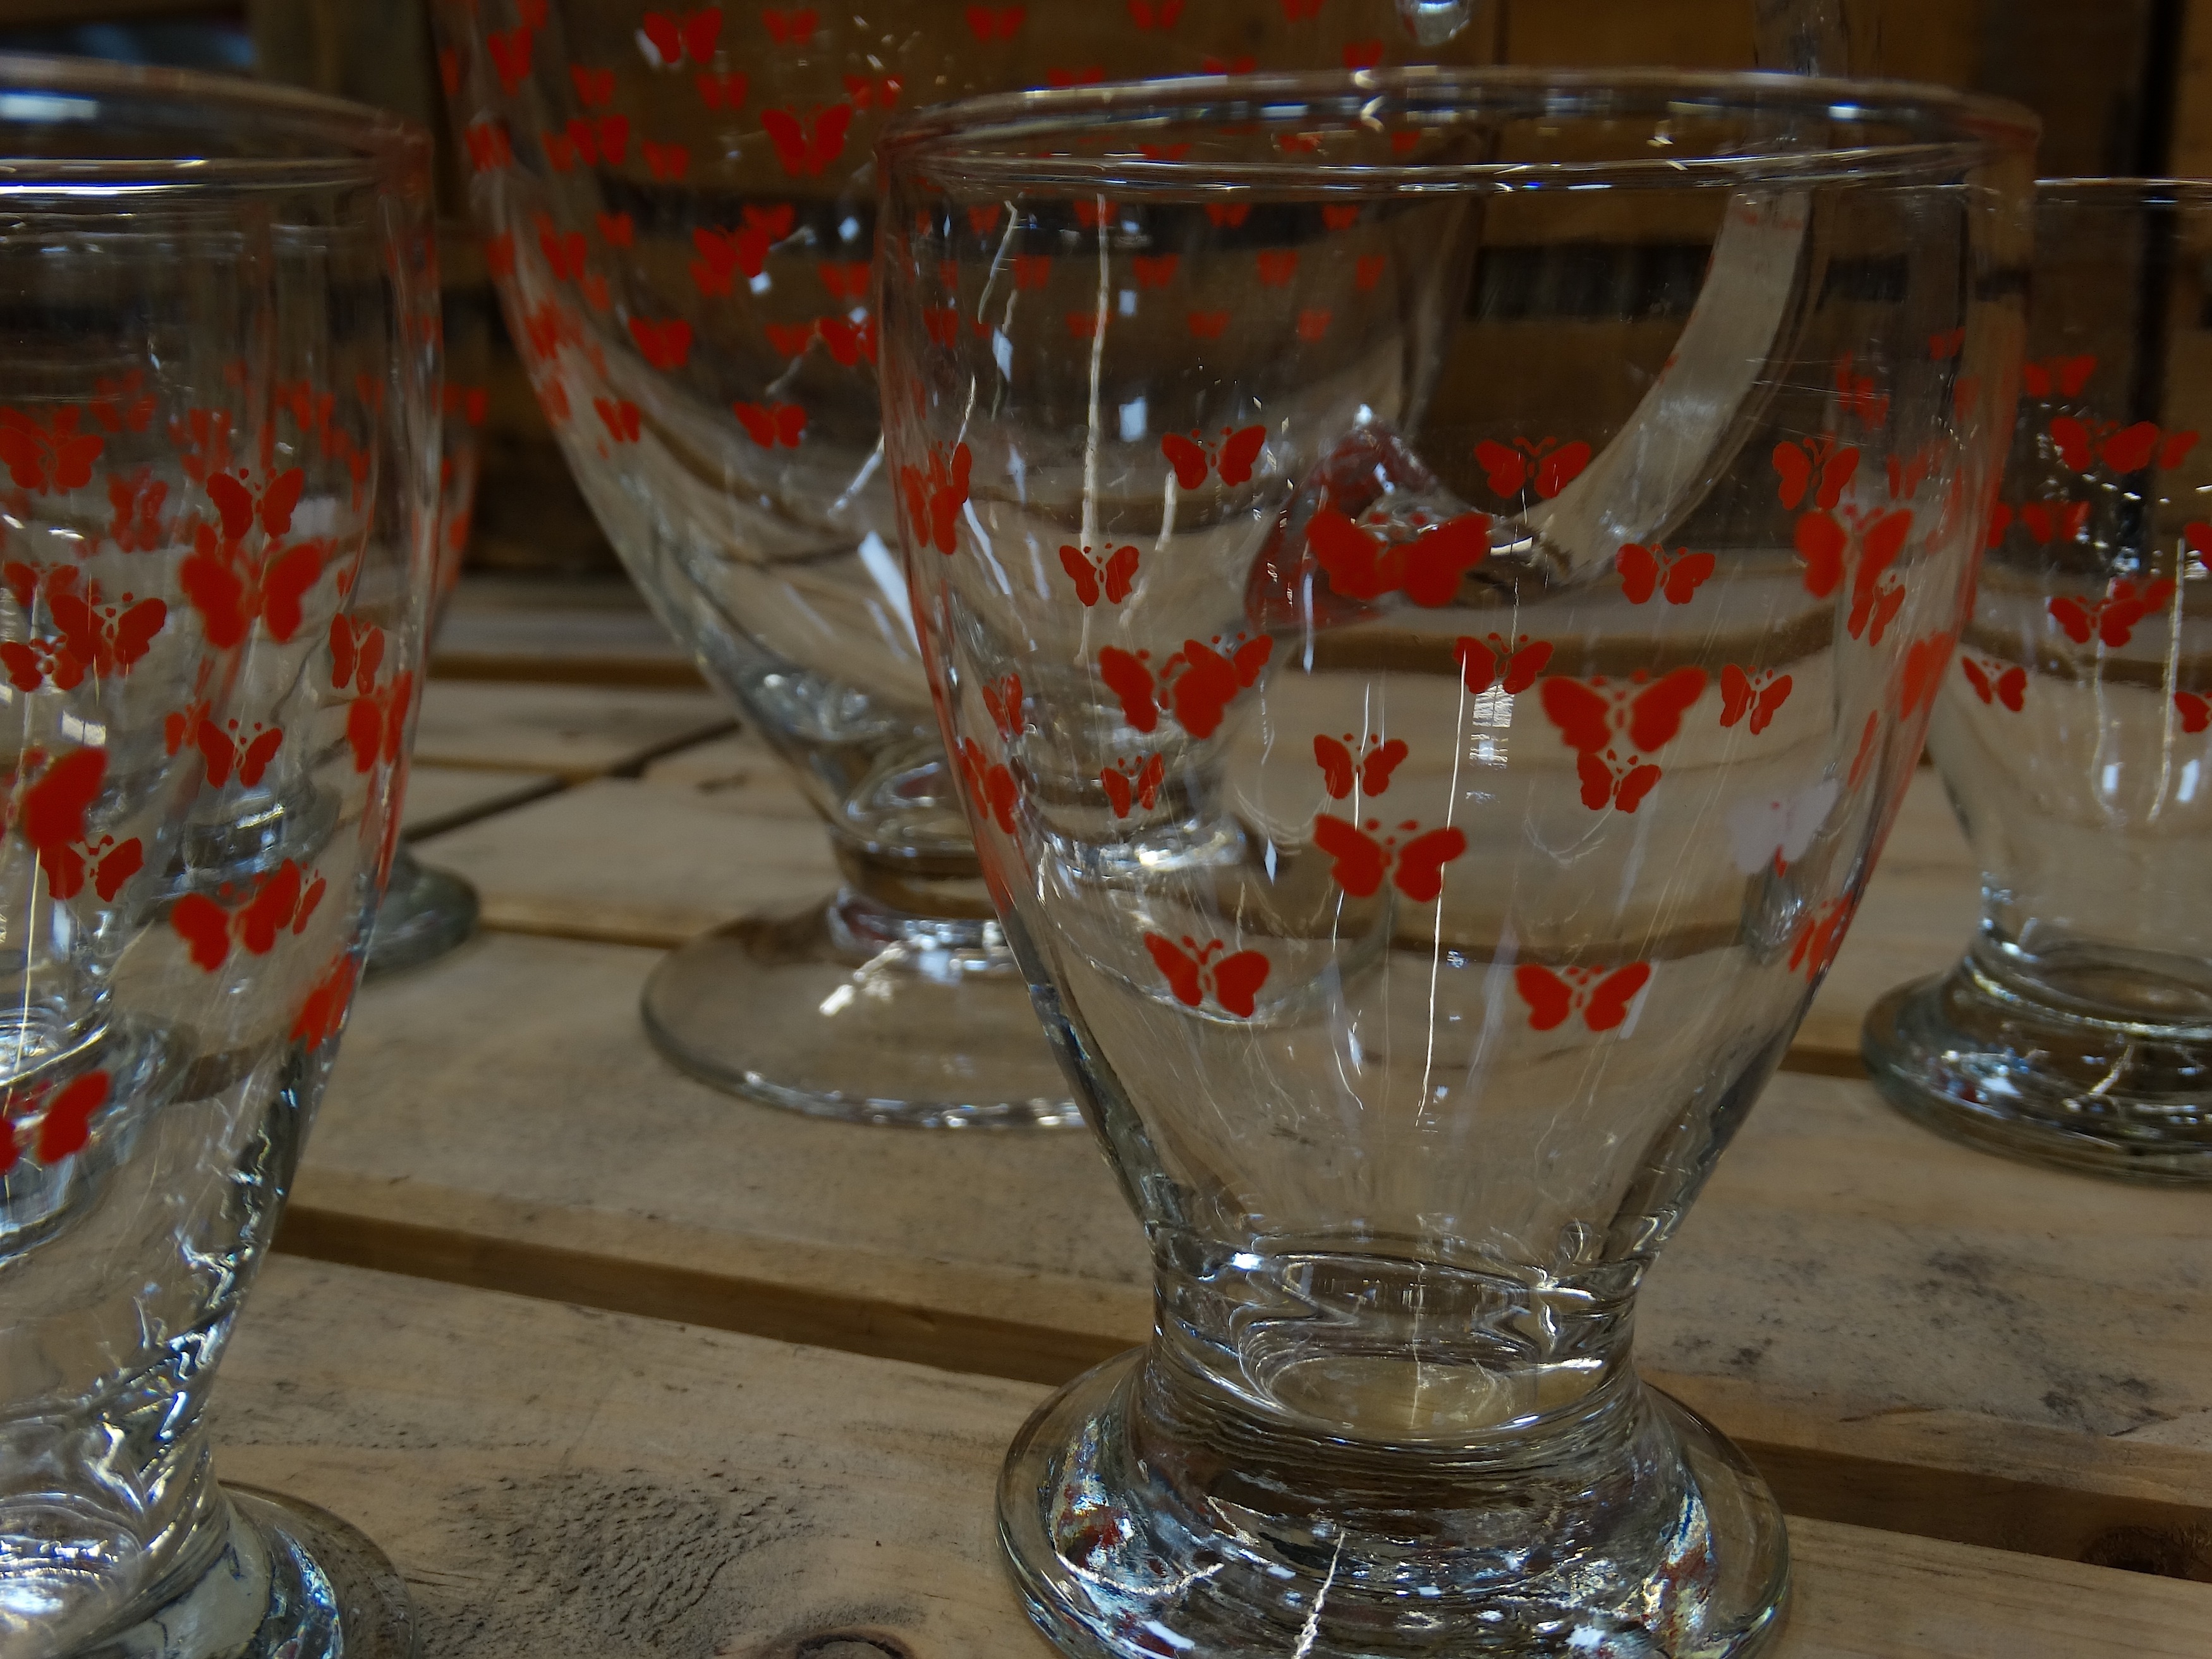
wood, glass, clear, food, red, drink, together, lighting, wine glass, transparent, beautiful, butterflies, shiny, crystal clear, stemware, centrepiece, drinkware